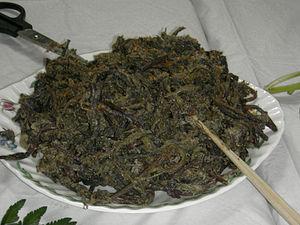
Deulggaejjim gosarinamul (들깨찜 고사리나물), pousses de fougères sautées adoucies et assaisonnés.